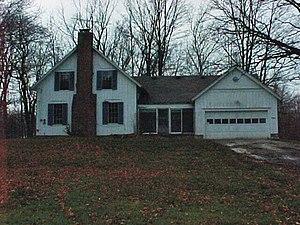
L'Allen Welton House est une maison américaine située dans le comté de Summit, dans l'Ohio. Construite vers 1854, elle est inscrite au Registre national des lieux historiques depuis le 7 mai 1979. Elle est par ailleurs protégée au sein du parc national de Cuyahoga Valley.
Le parc national de Cuyahoga Valley est situé dans l'État américain d'Ohio, dont il est le seul parc national. Il a été proclamé parc national le 11 octobre 2000 et couvre une superficie d'environ 133 km².